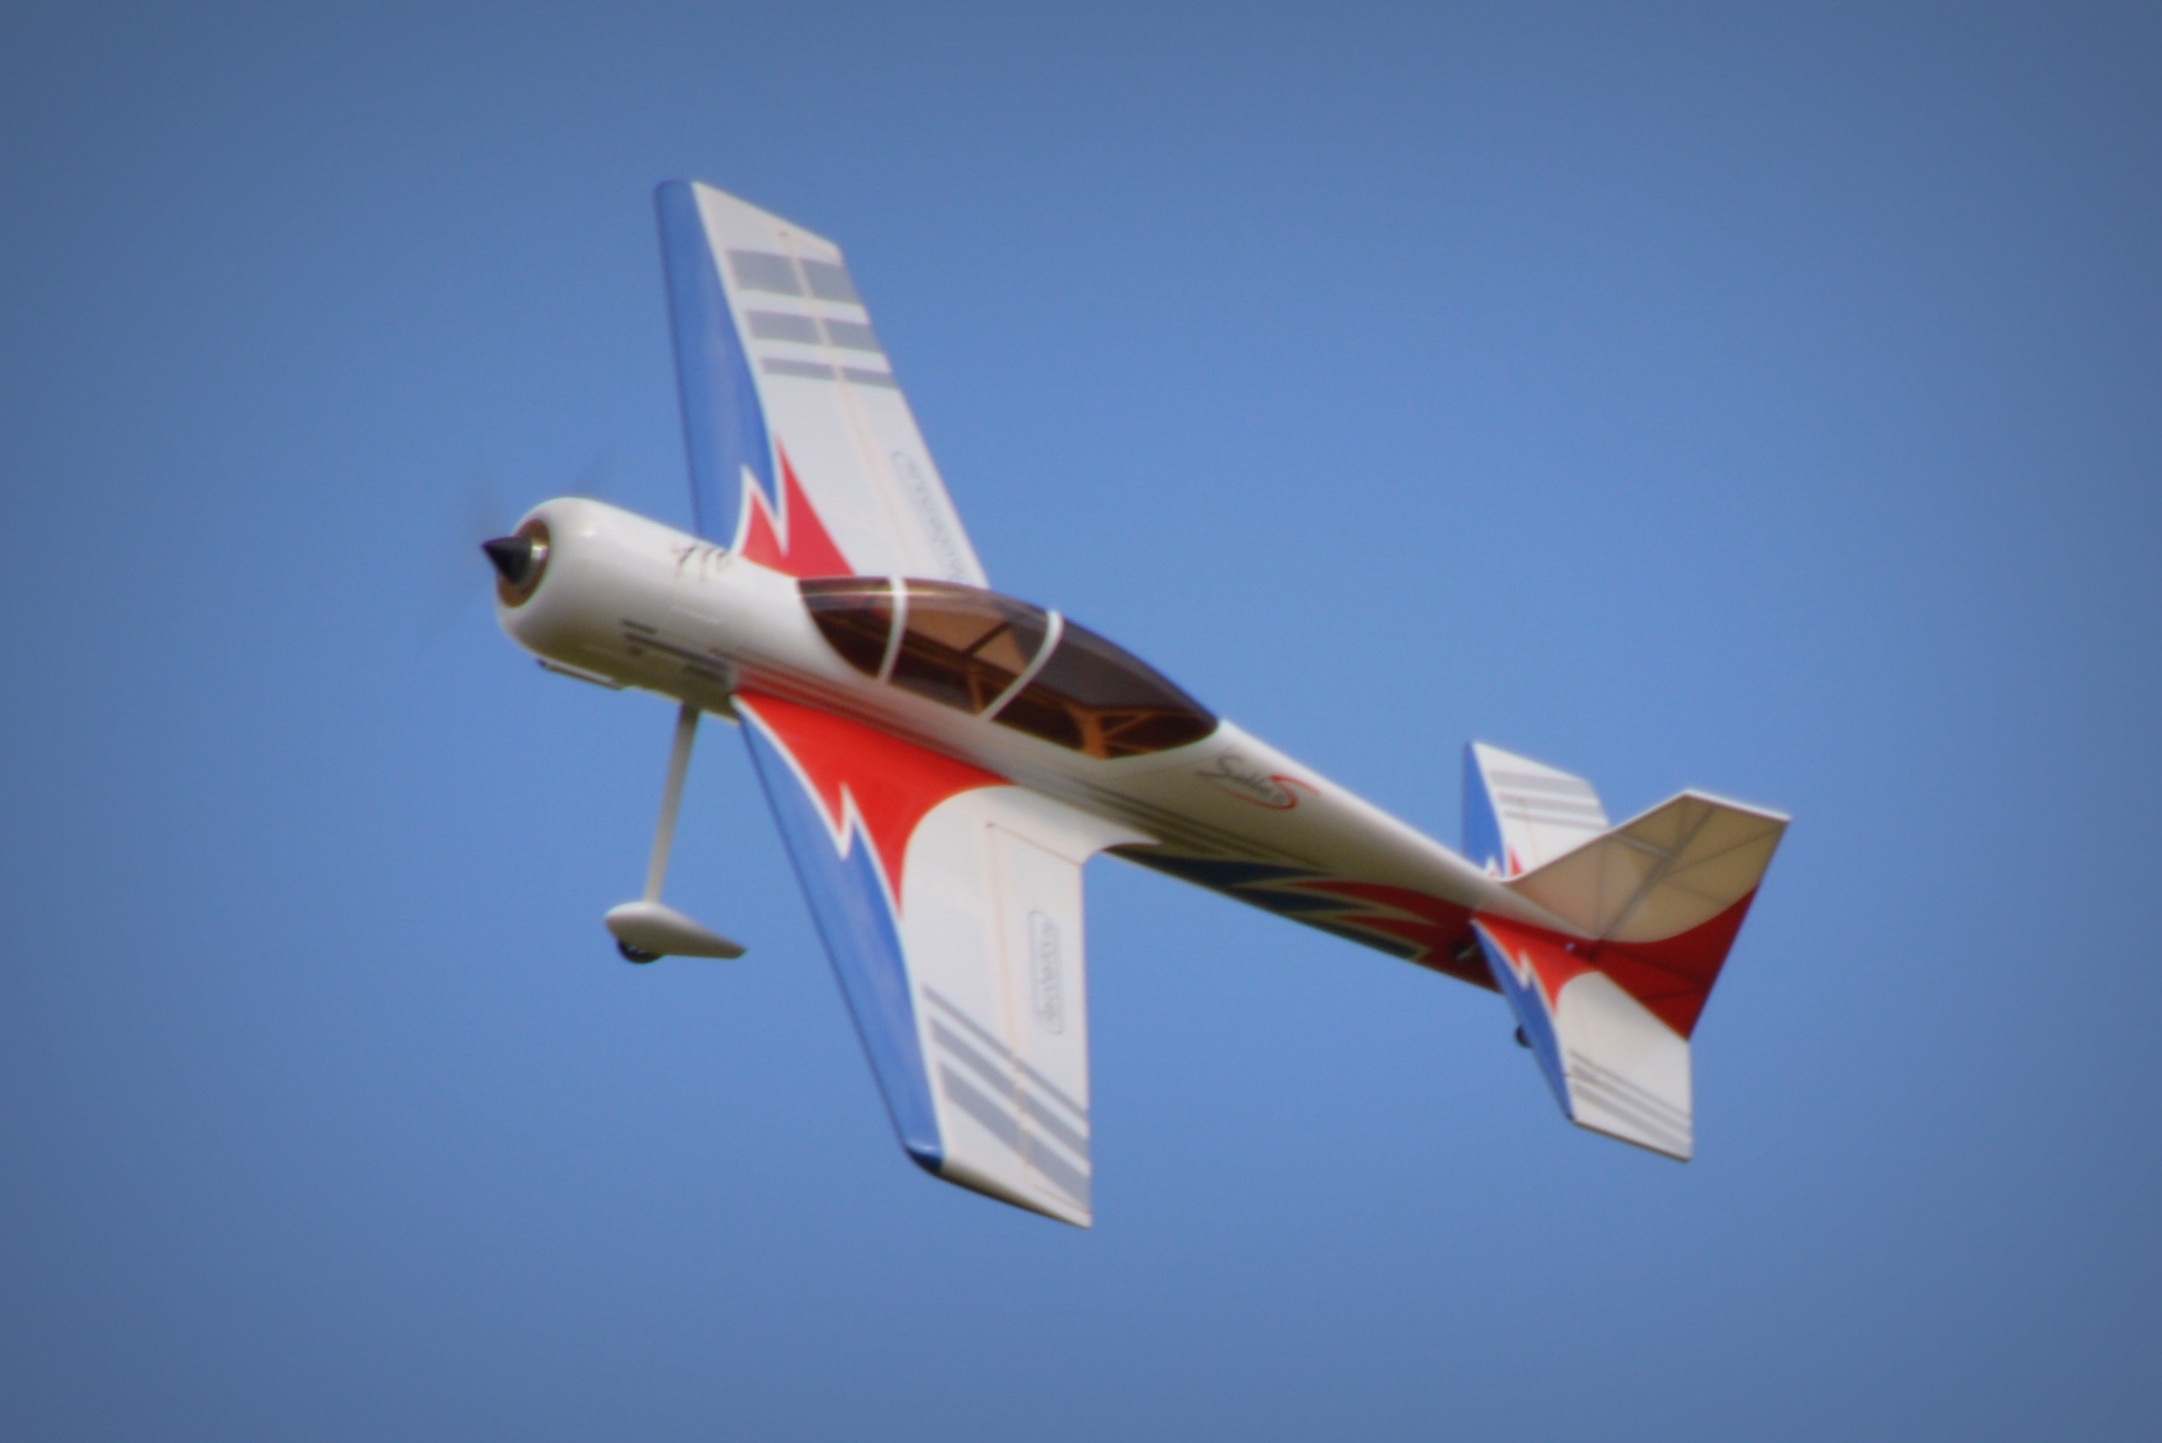
wing, air, fly, airplane, plane, aircraft, vehicle, airline, aviation, flight, toy, glider, airliner, propeller, canard, light aircraft, aerobatics, model aircraft, monoplane, air travel, atmosphere of earth, aircraft engine, general aviation, air racing, model airplane, modelling aircraft